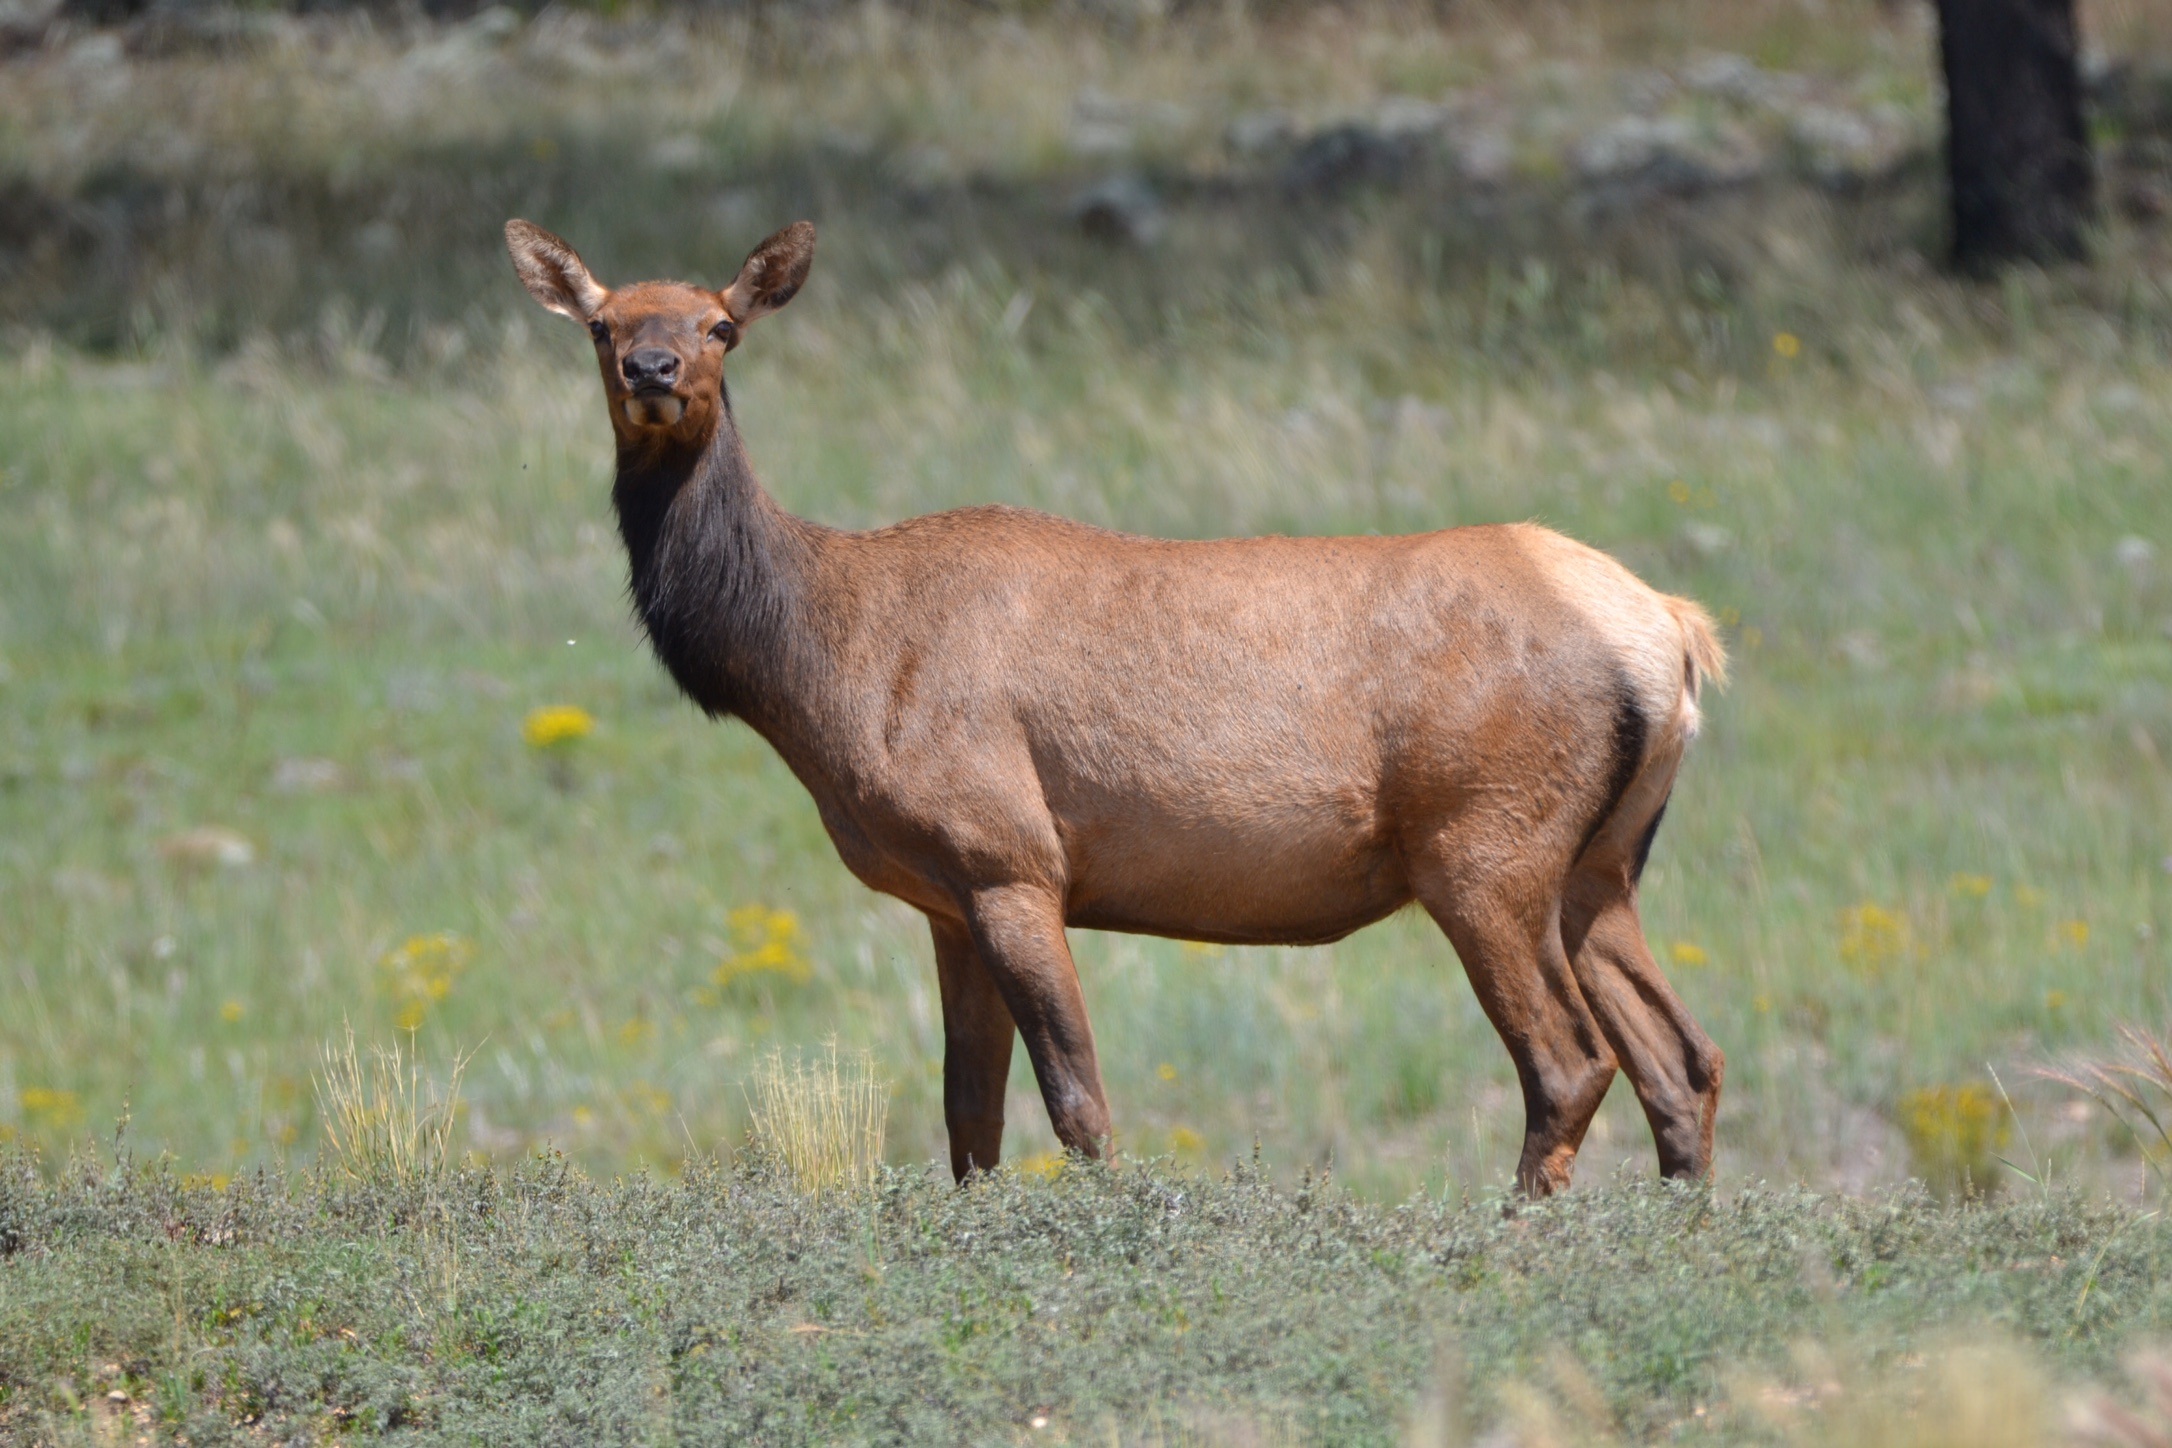
prairie, wildlife, wild, deer, horn, herd, grazing, mammal, fauna, outdoors, grassland, vertebrate, elk, white tailed deer, hartebeest